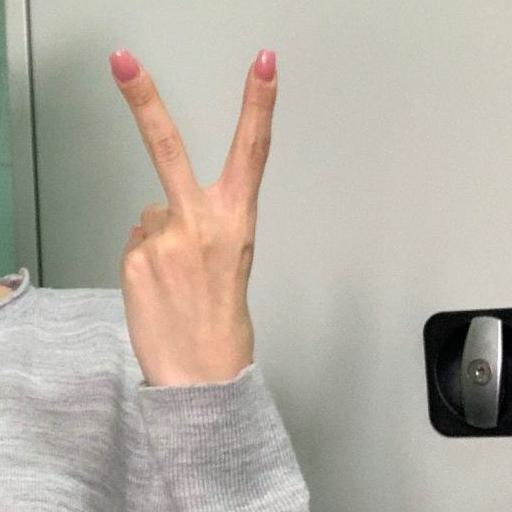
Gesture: peace_inverted